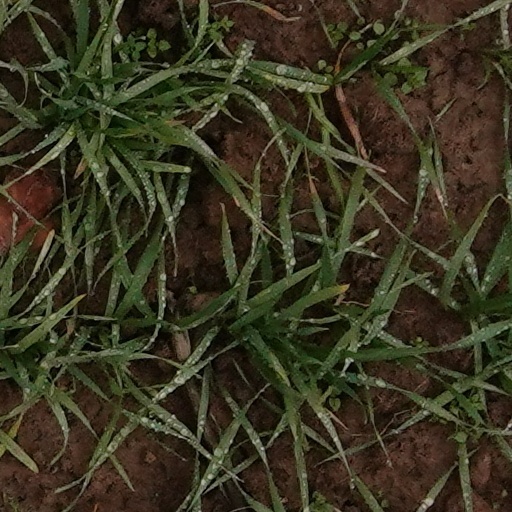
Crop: wheat